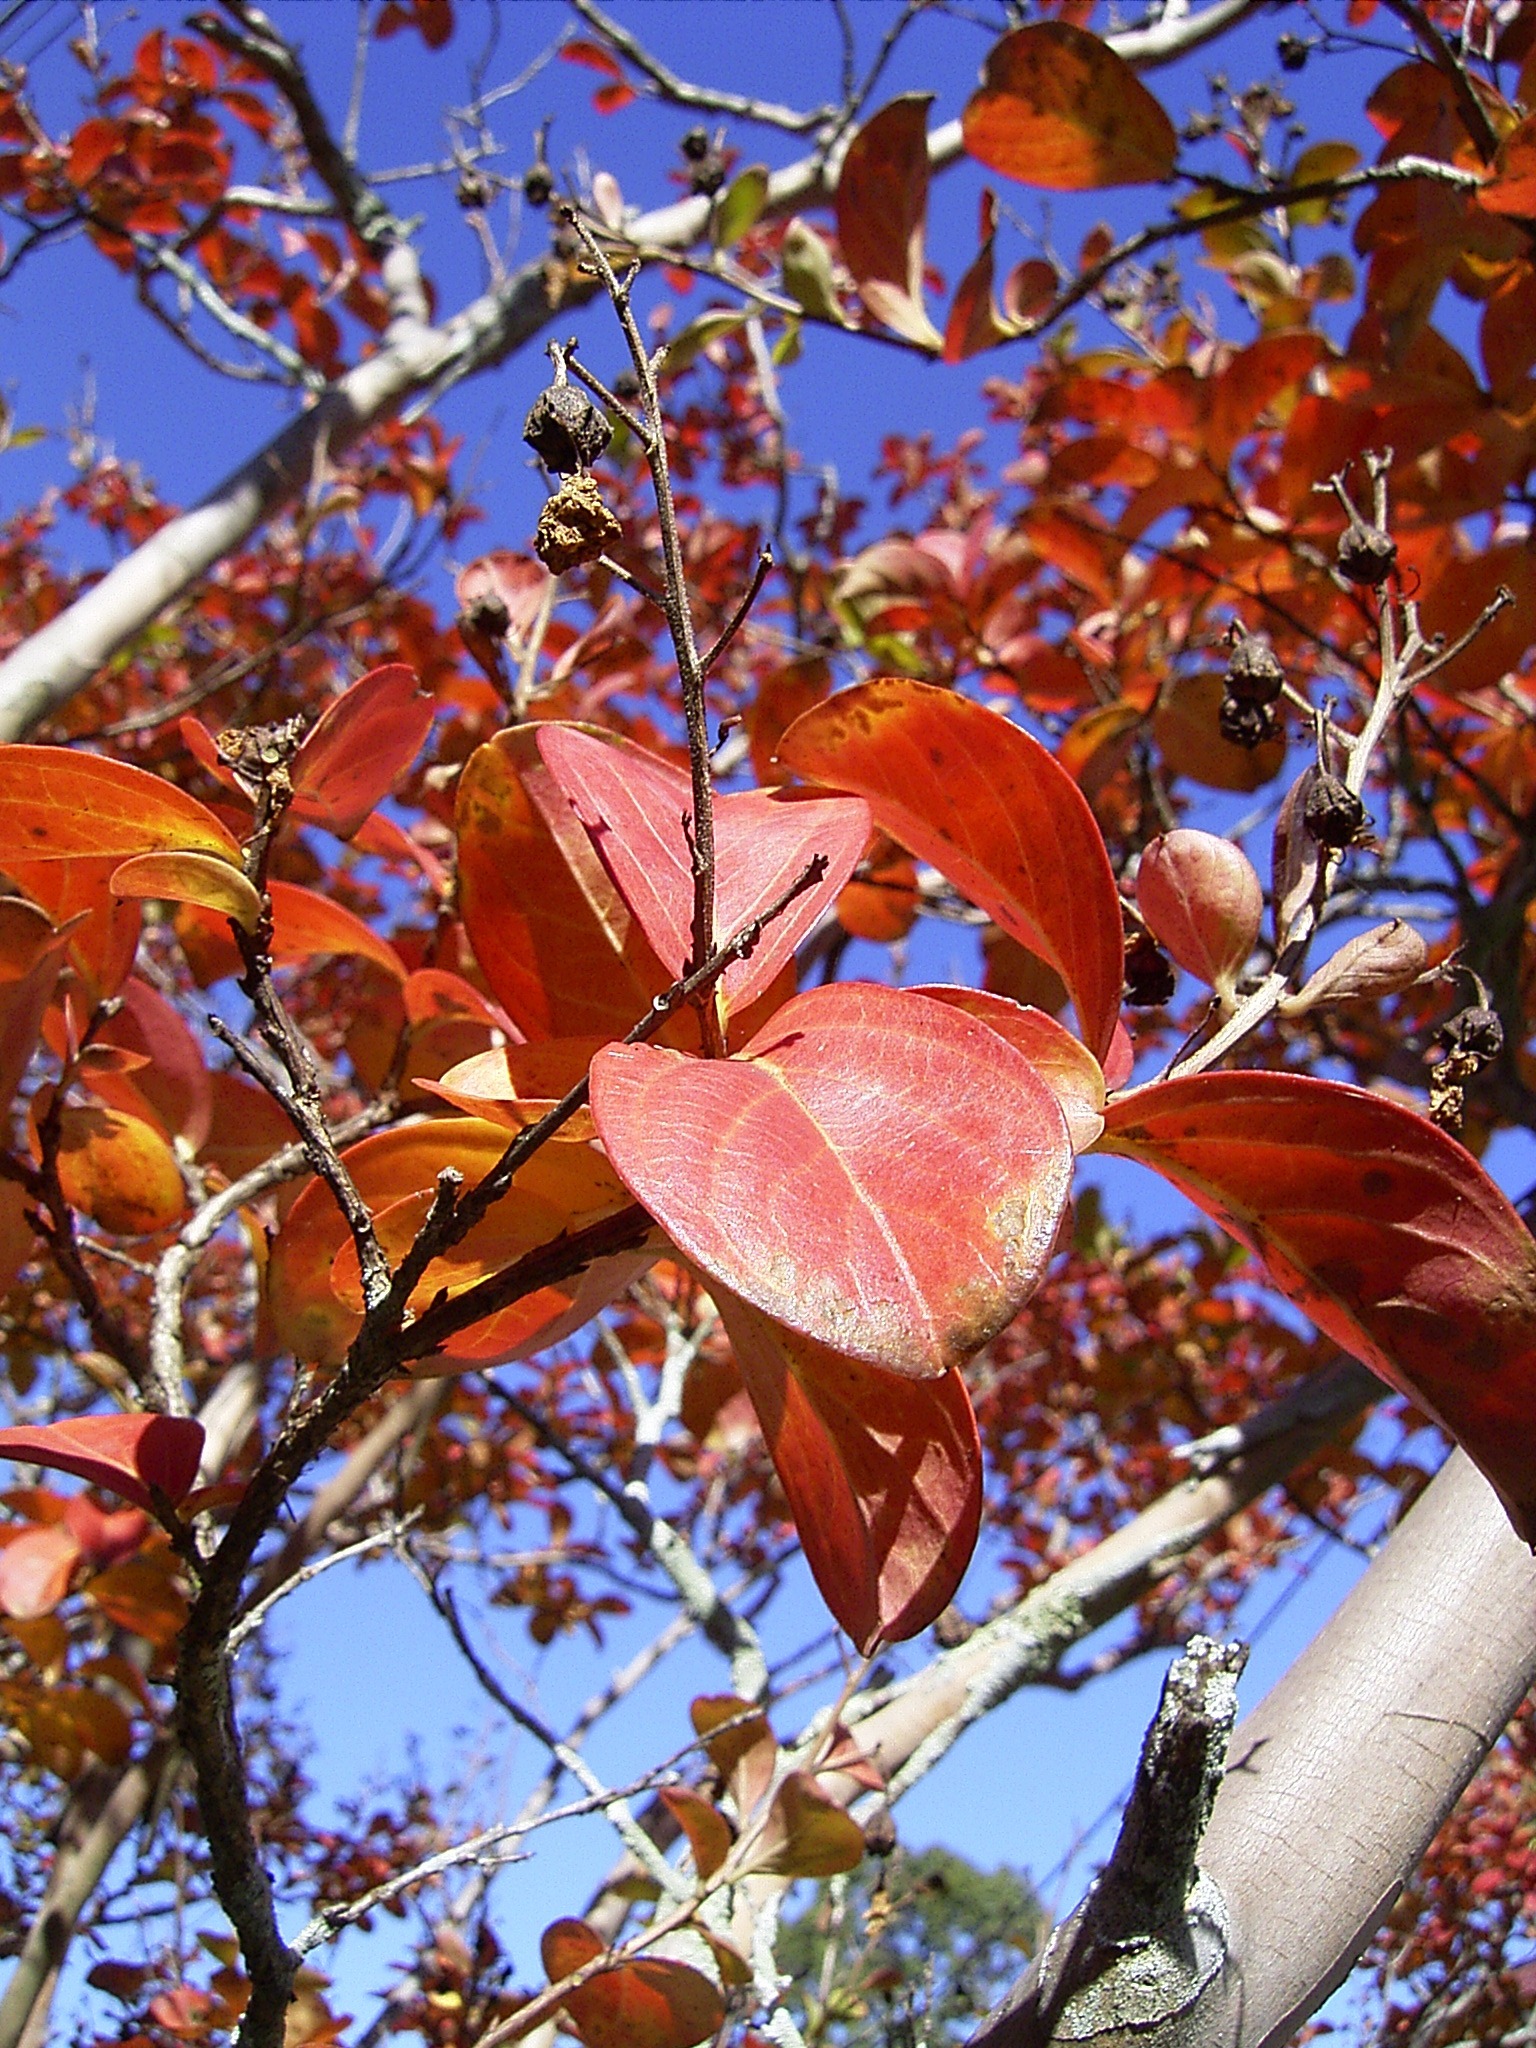
tree, nature, forest, branch, blossom, plant, sunlight, leaf, fall, flower, spring, color, autumn, botany, colorful, flora, season, leaves, seasons, shrub, branches, bright, seasonal, deciduous, colored, flowering plant, woody plant, land plant